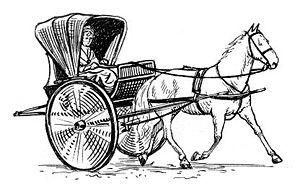
L’époque georgienne est une période de l'histoire britannique normalement définie par les règnes des rois George Iᵉʳ, George II, George III et George IV, c'est-à-dire un laps de temps allant de 1714 à 1830, entrecoupé par la période intermédiaire de la régence du futur George IV, alors prince de Galles, pendant la maladie de son père George III, de début 1811 à 1820.
La représentation de l'Angleterre georgienne est omniprésente dans les romans de Jane Austen. Tout entière située pendant le règne de George III, son œuvre, qui décrit la vie quotidienne, les joies, les peines et les amours de la petite noblesse campagnarde, constitue une source d'une grande richesse pour mieux comprendre la société de l'époque.
La chaise est un véhicule hippomobile privé, destiné à une ou deux personnes.